Campus of University of the Philippines Los Baños

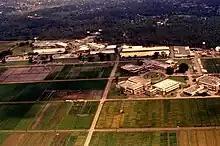
In February 1962, the Ford Foundation funded US$6.9 million for the construction of the International Rice Research Institute.

Aside from international assistance, five-year development programs during the terms of Dean Domingo Lantican (1958–1971) of the School of Forestry, and Dean Dioscoro Umali (1959–1970) of the College of Agriculture were also instrumental in developing the campus. During the implementation of these programs, the administration buildings of the College of Agriculture and the College of Development Communication as well as staff houses and roads were built.